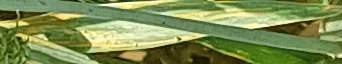
Label: Wheat___Yellow_Rust